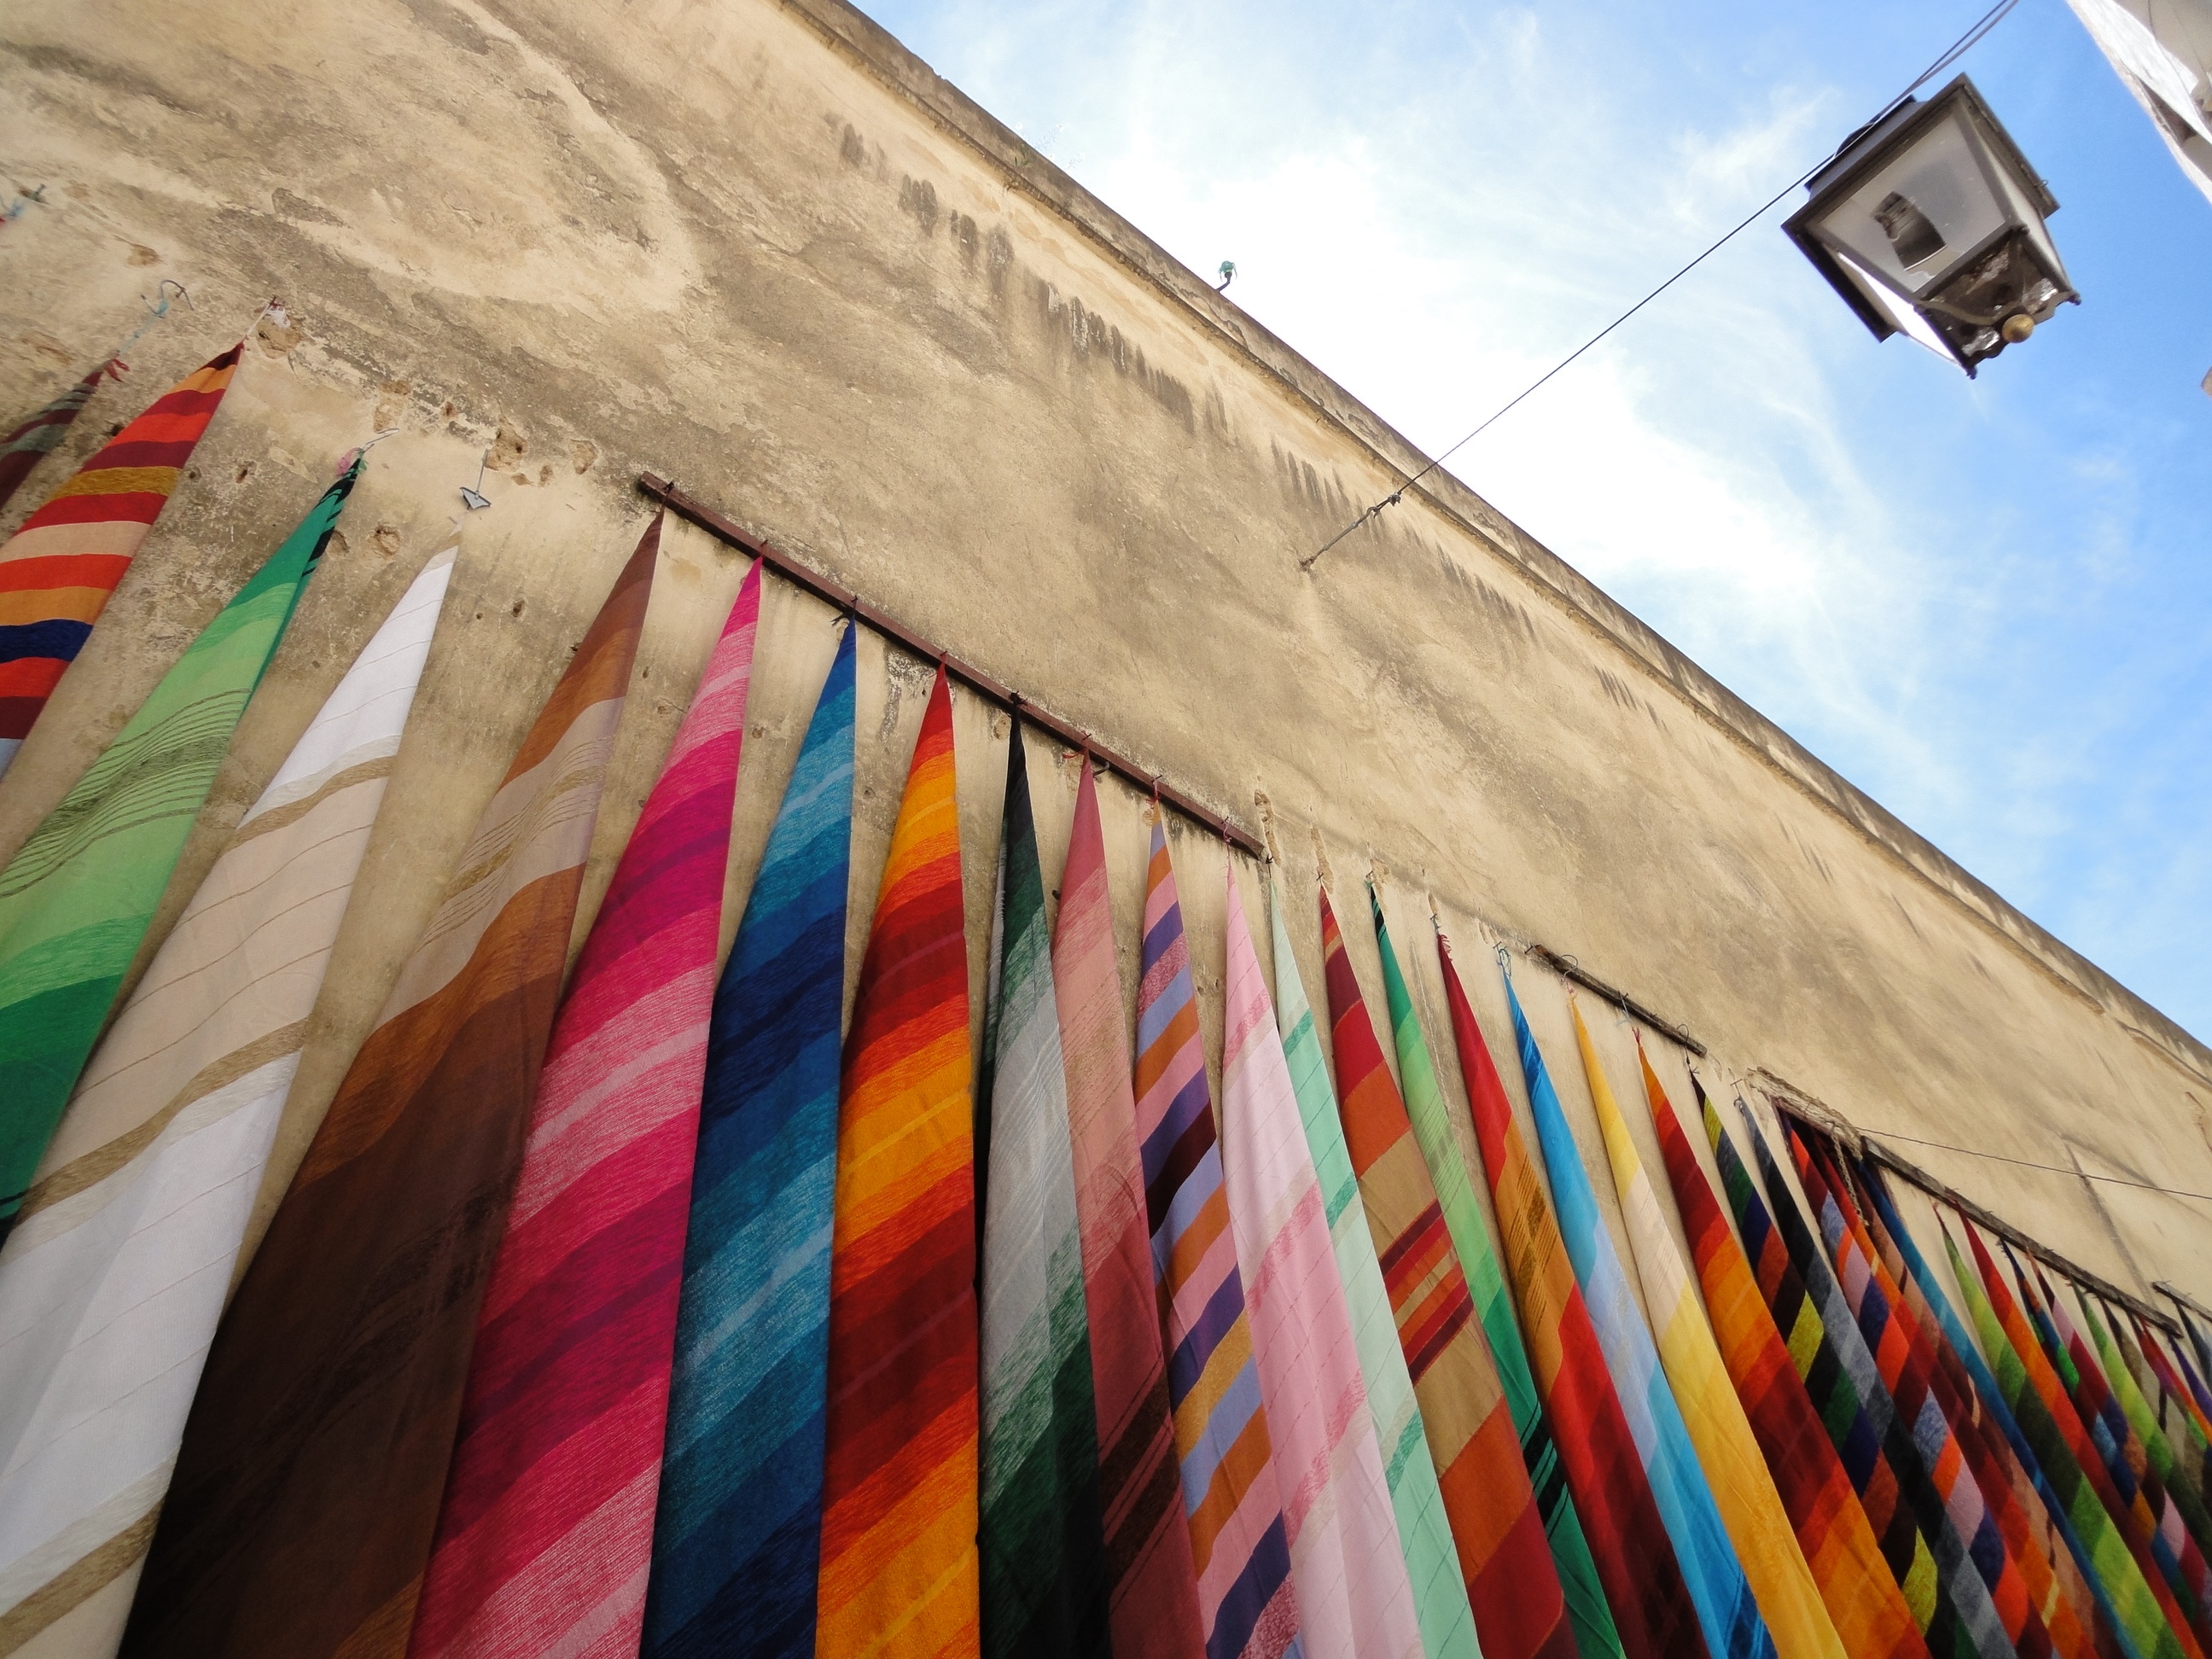
wall, color, blue, painting, art, mural, shape